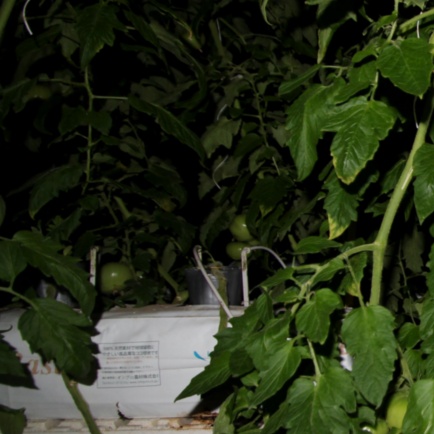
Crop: tomato